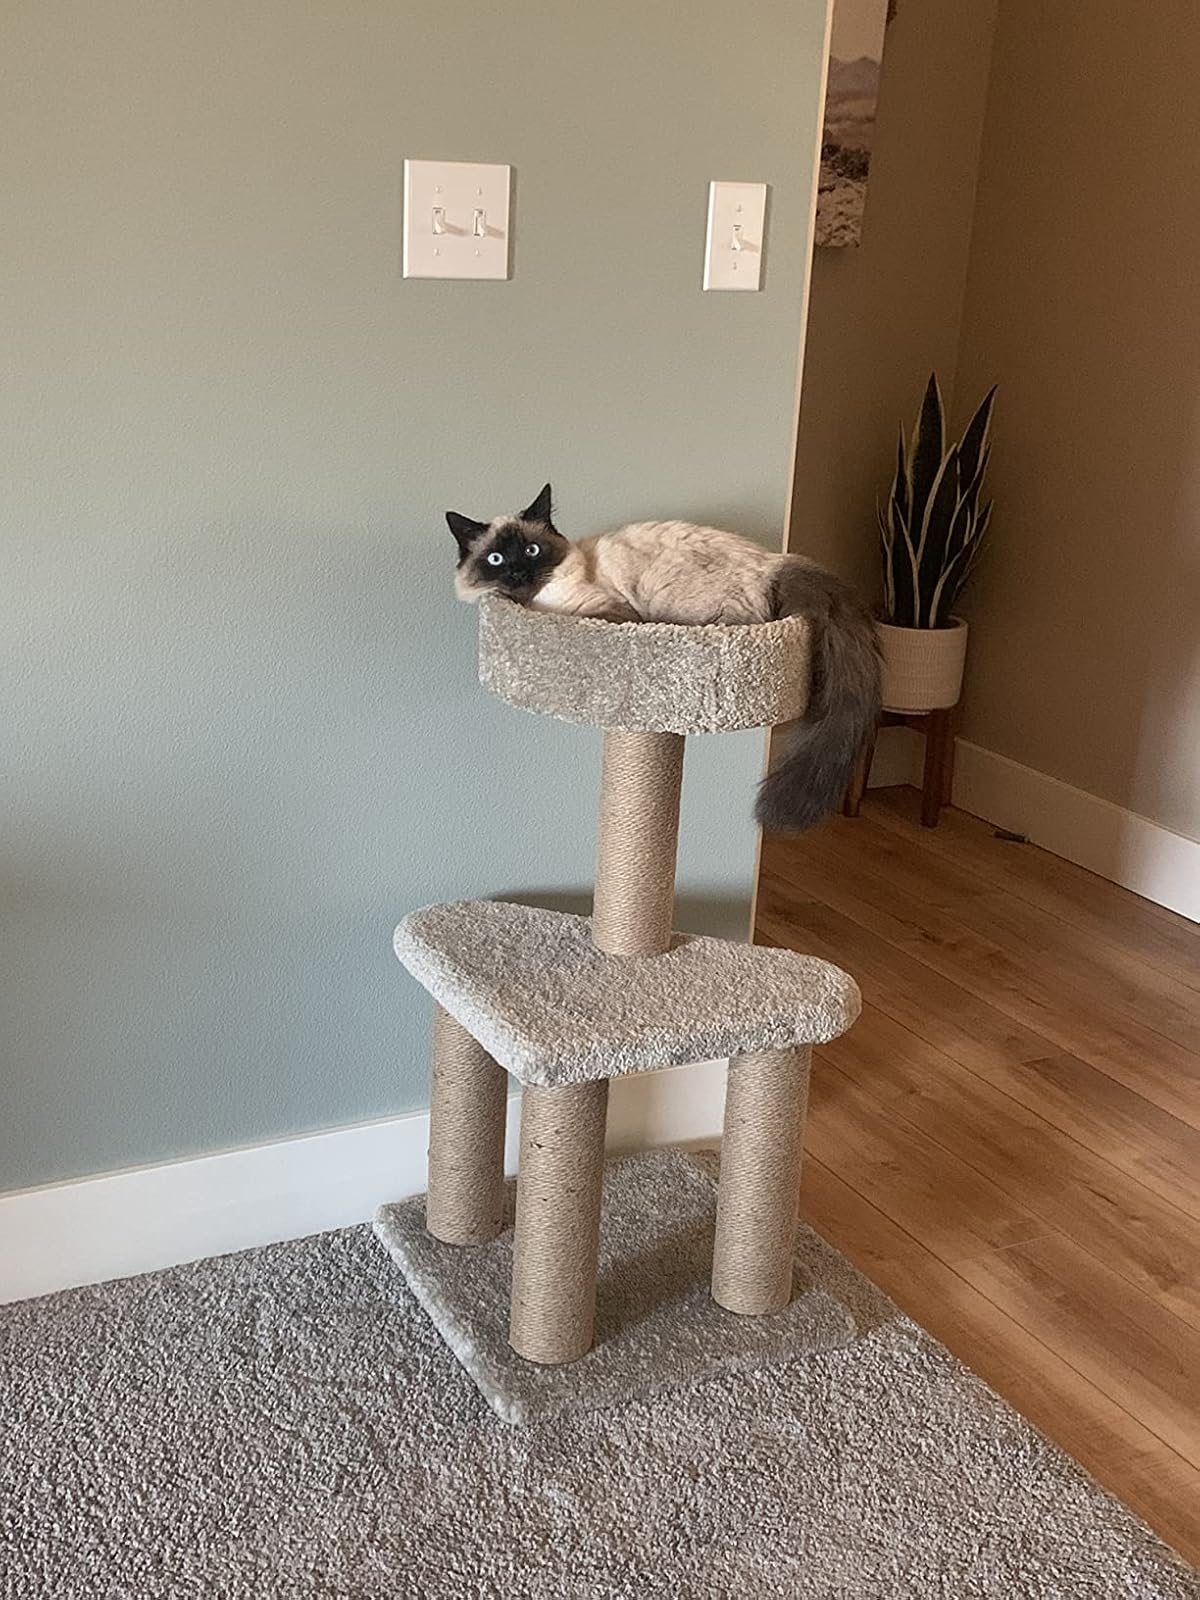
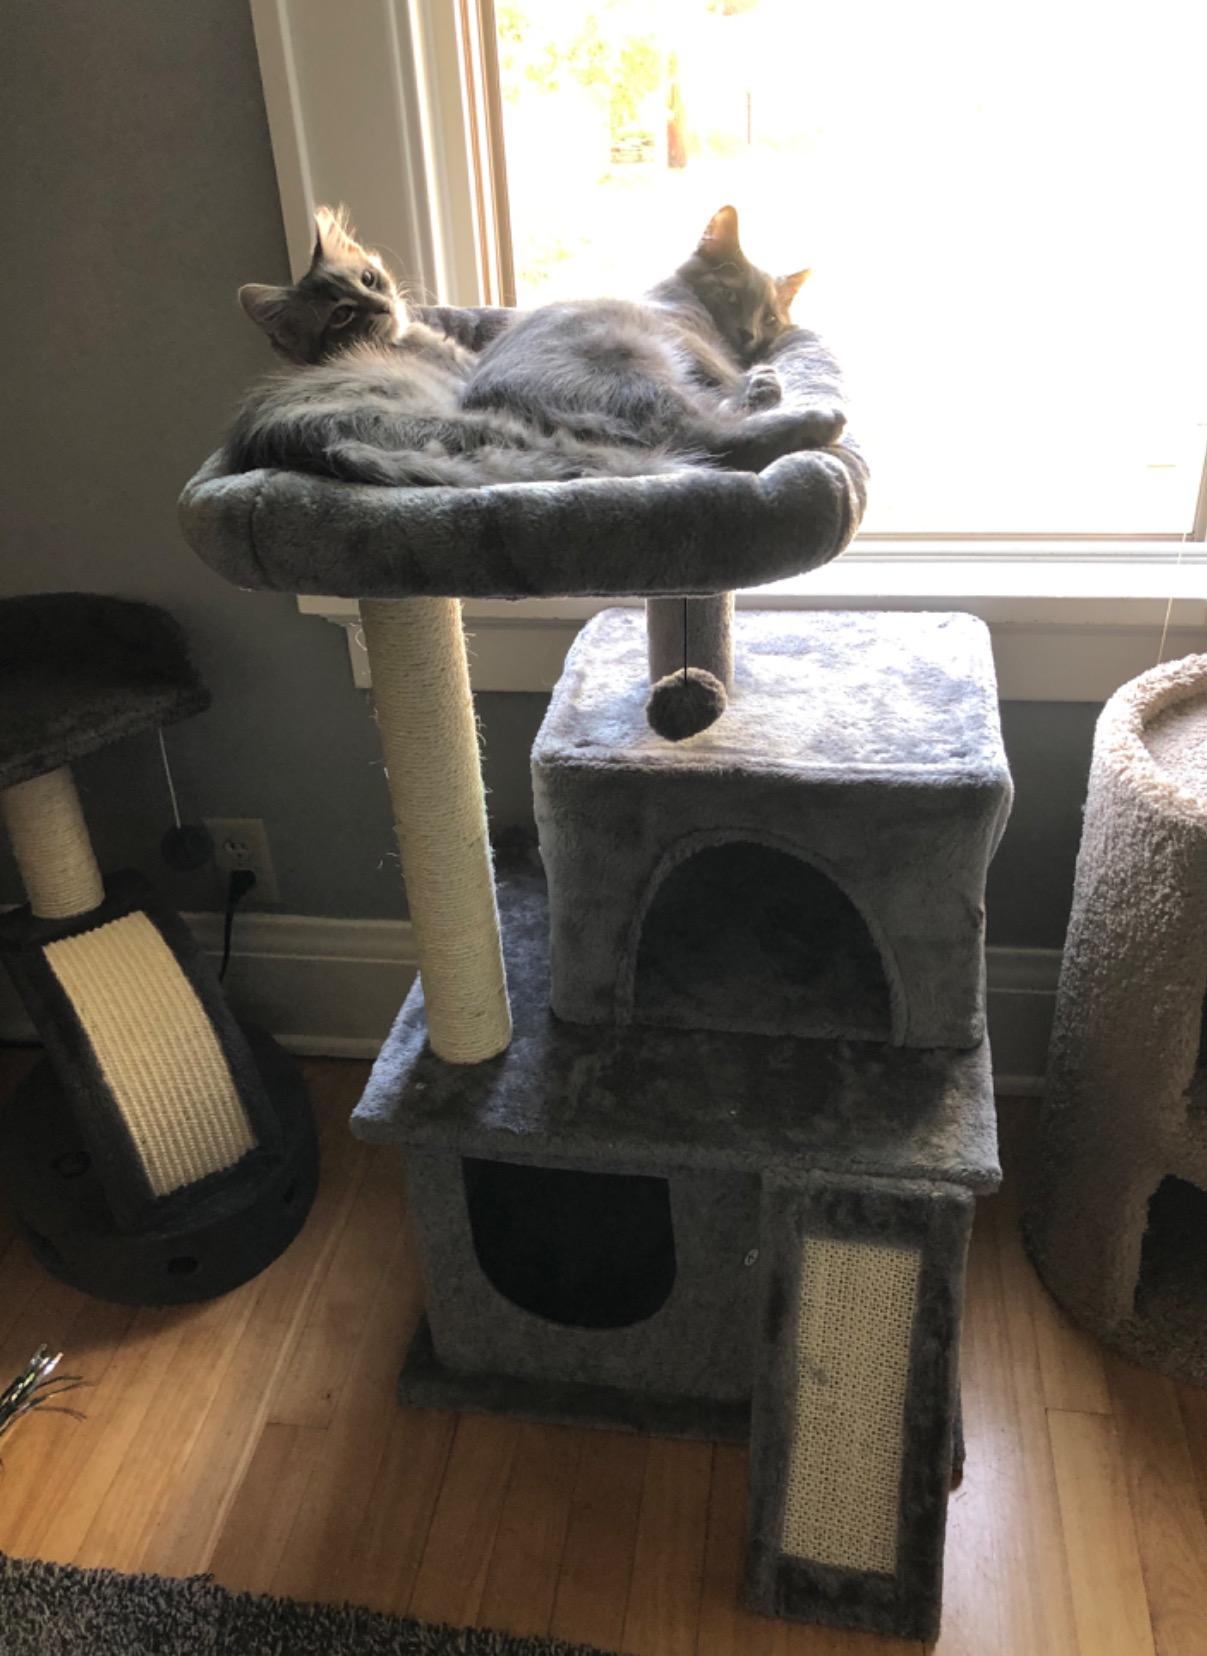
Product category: items_cat tree
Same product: no